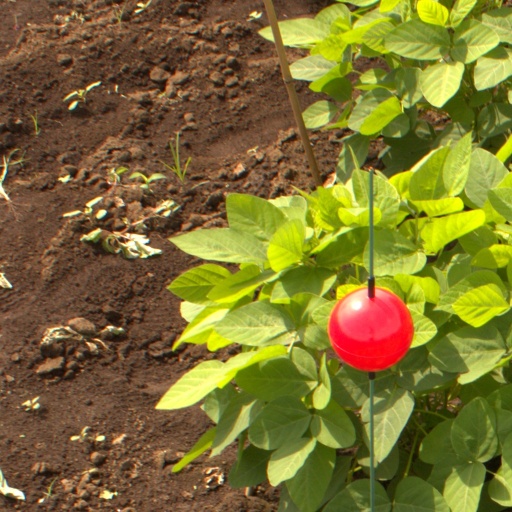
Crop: soybean